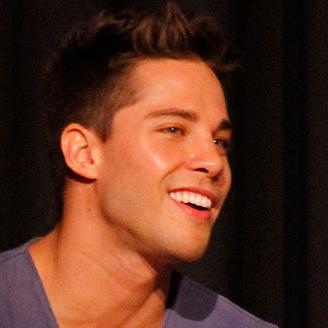
Age: 25